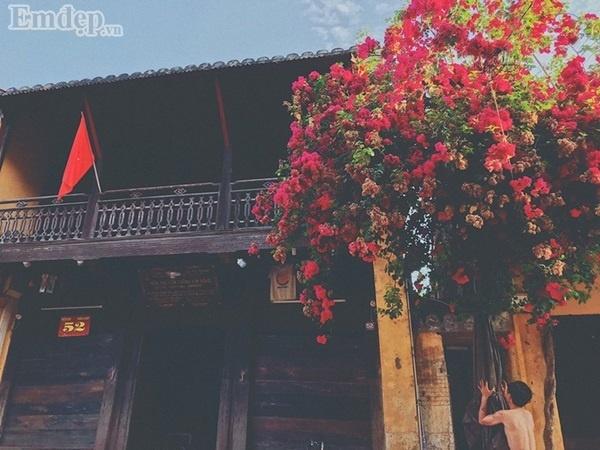
ở phía trước ngôi nhà gỗ đang treo một lá cờ